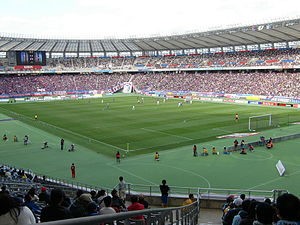
Fodbold under sommer-OL 2020 (kvinder) / Spillesteder
Kvindernes fodboldturnering under sommer-OL bliver afholdt i Tokyo og seks andre byer i Japan fra den 25. juli til den 9. august. Forbundene tilknyttet FIFA blev opfordret til at sende deres kvindefodboldlandshold til den regionale kvalifikationsturnering, hvorfra elleve hold sammen med værtsnationen kvalificerede sig til OL. Der er ingen aldersbegrænsning for de deltagende spillere i turneringen. Finalen vil blive spillet på Nationalstadionet i Tokyo.